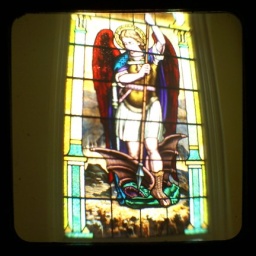
Stained glass window depicting Saint Michael in Saint Michaels Church in Weimer, Texas